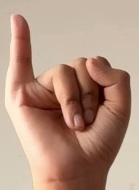
ASL sign: I